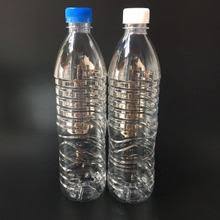
Waste category: plastic